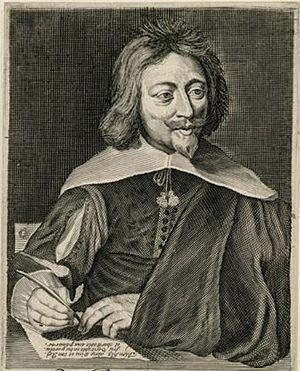
Portrait de Pierre Moreau gravé par Charles David.
Pierre Moreau est un maître écrivain, graveur et imprimeur français.